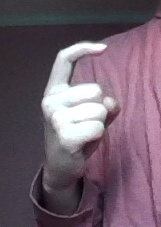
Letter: ra